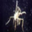
Label: cra